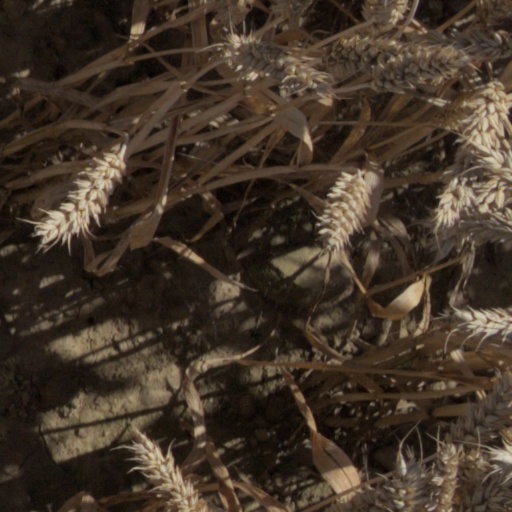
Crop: wheat